Grindheim stone

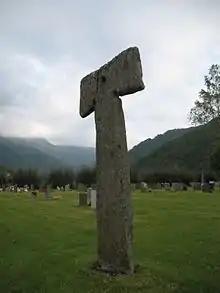
The Grindheim stone

The Grindheim stone (Norwegian: "Grindheimsteinen") is a runestone from Grindheim Church in Etne municipality in Vestland, Norway.